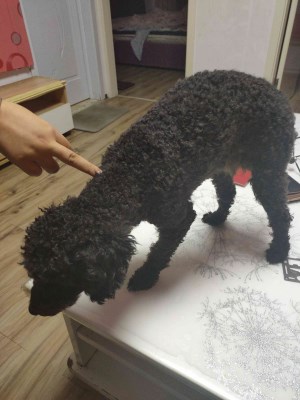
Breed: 7449-n000128-teddy